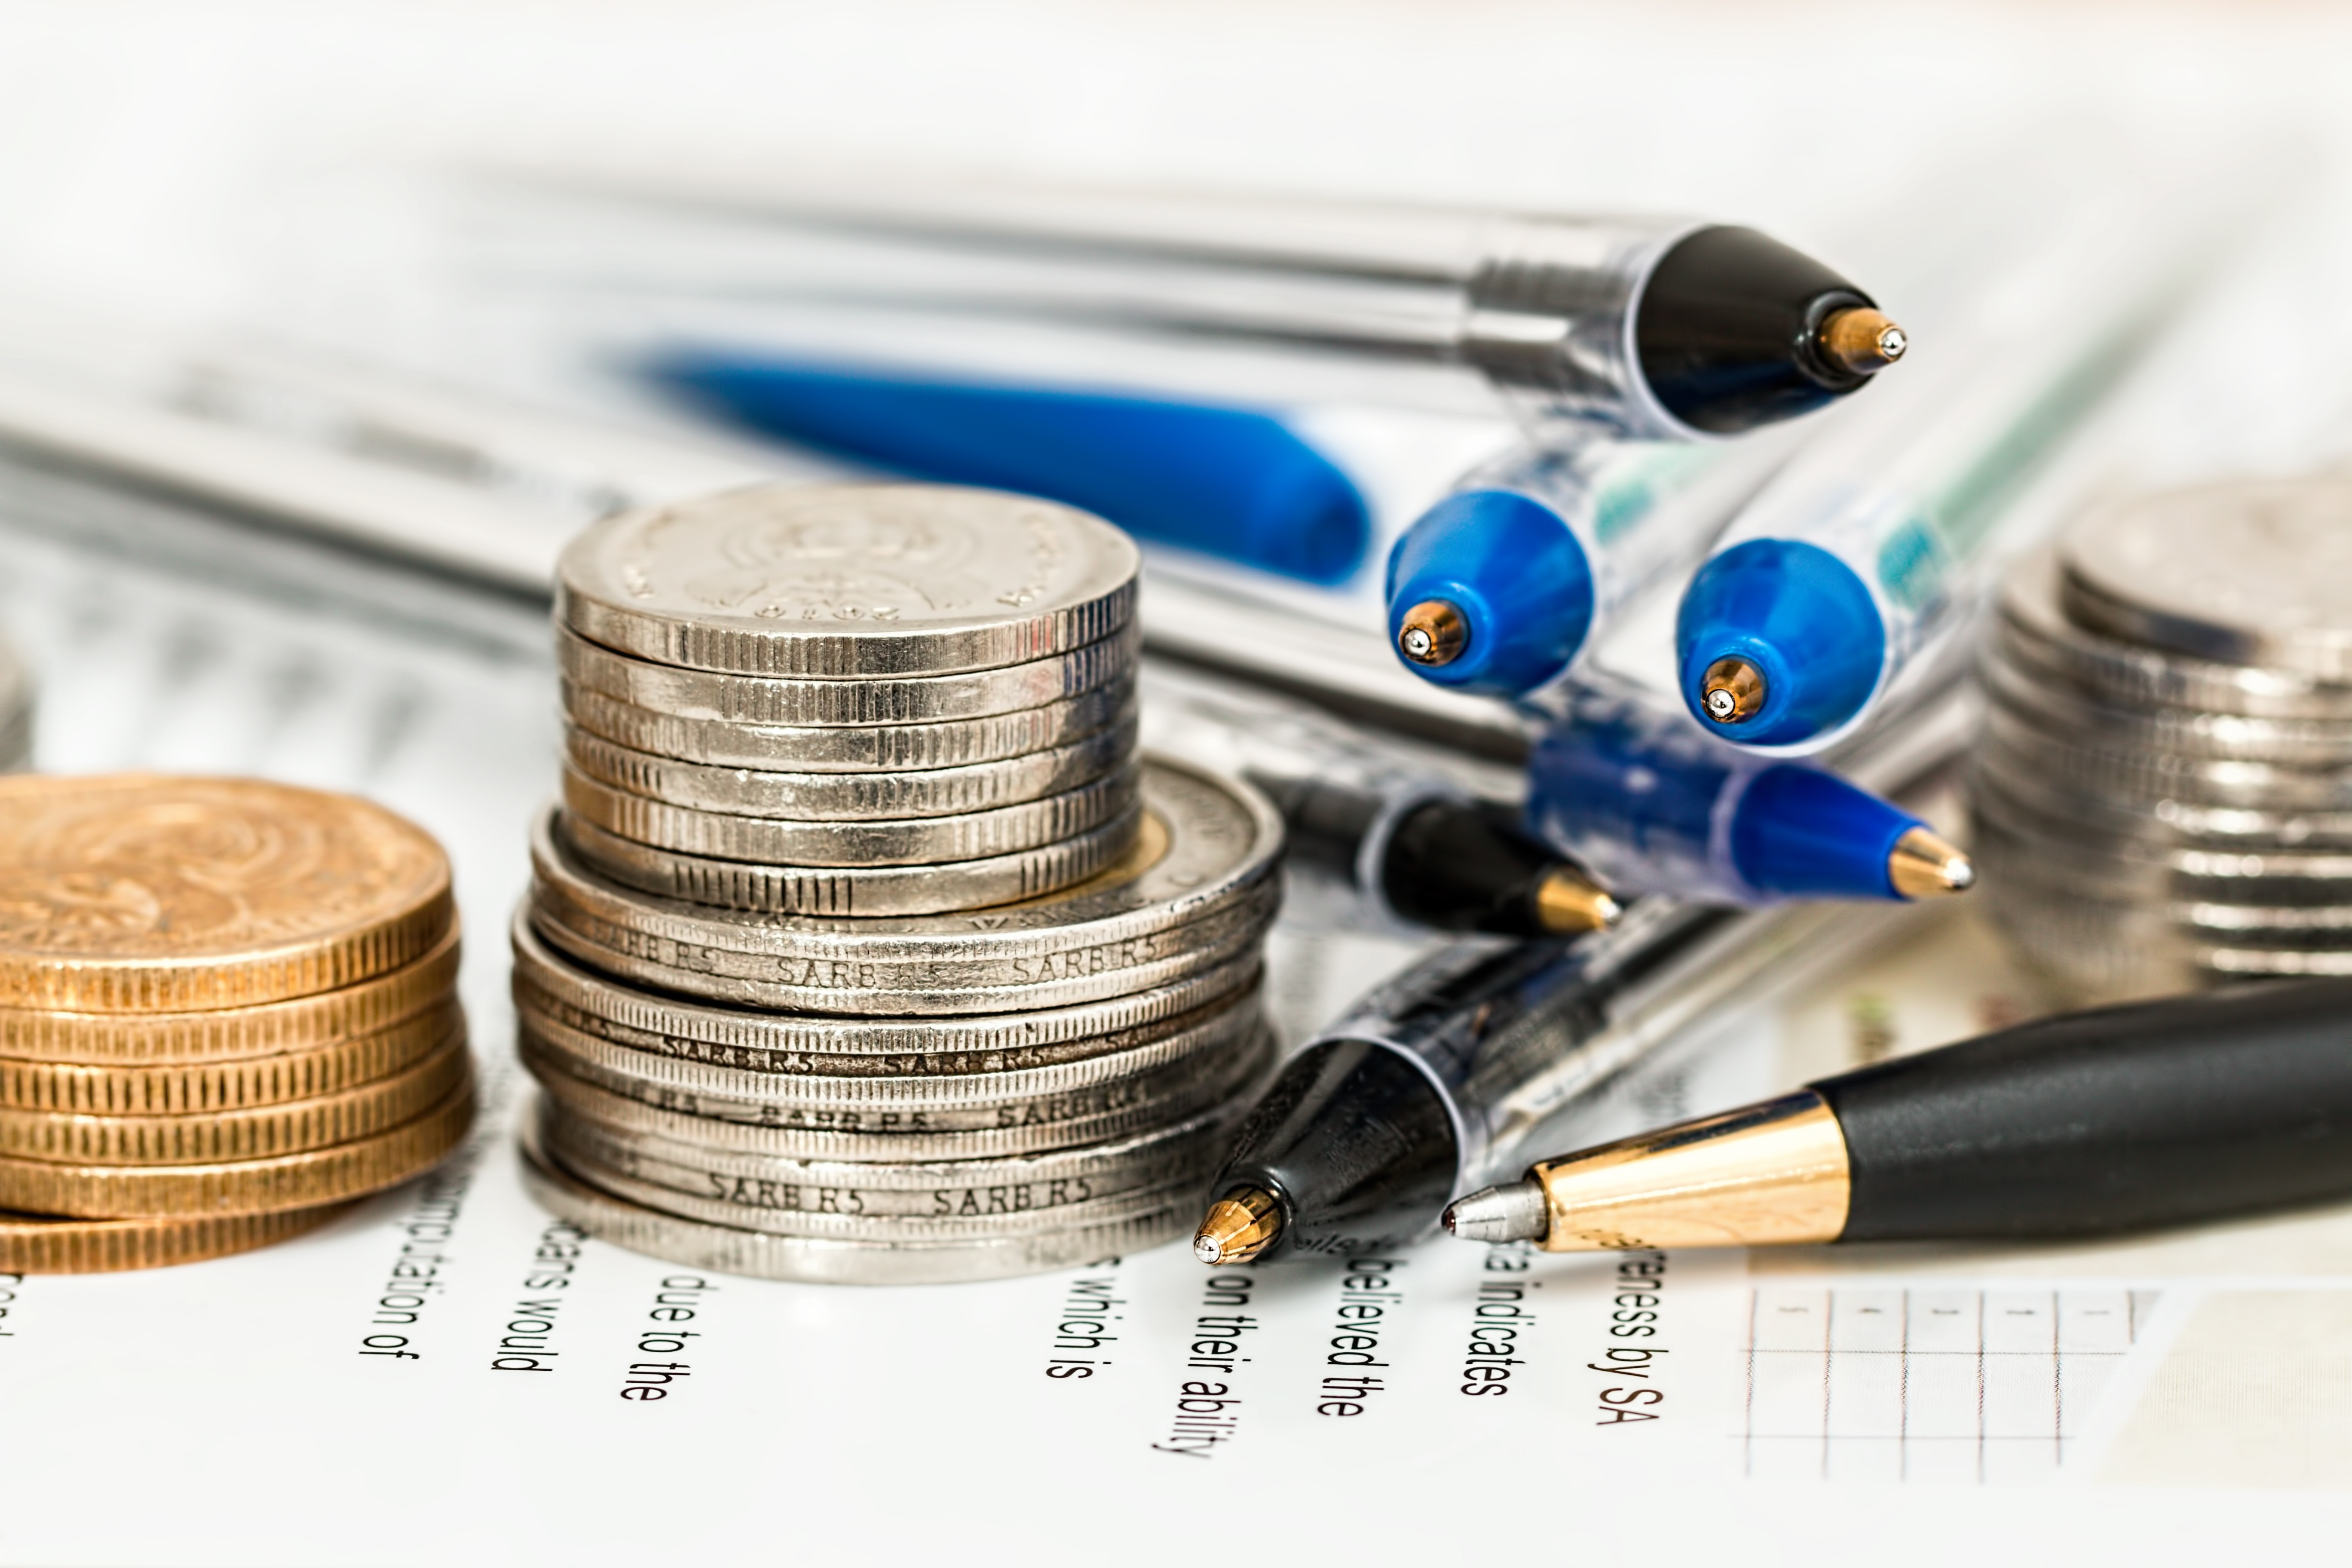
pen, money, office, business, product, cash, currency, saving, banking, commerce, tax, economy, financial, savings, success, coins, finance, investment, office supplies, insurance, save money, save money concept, stack of money, investment concept, product design, money background, biro, ballpoint